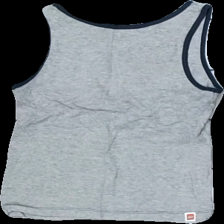
View: back
Type: Tank top
Category: Children
Brand: Not in the list
Brand text on label: lego
Colors: Grey, Yellow, Black, Multicolor
Material: ?
Pattern: Other
Cut: Regular
Size: 140
Season: All
Damage location: middle right
Damage 2 location: top right
Price range: <50
Recommended usage: Export
Description: grått linne med lego man på, nopprig, sned i söm
Comment: sned i söm